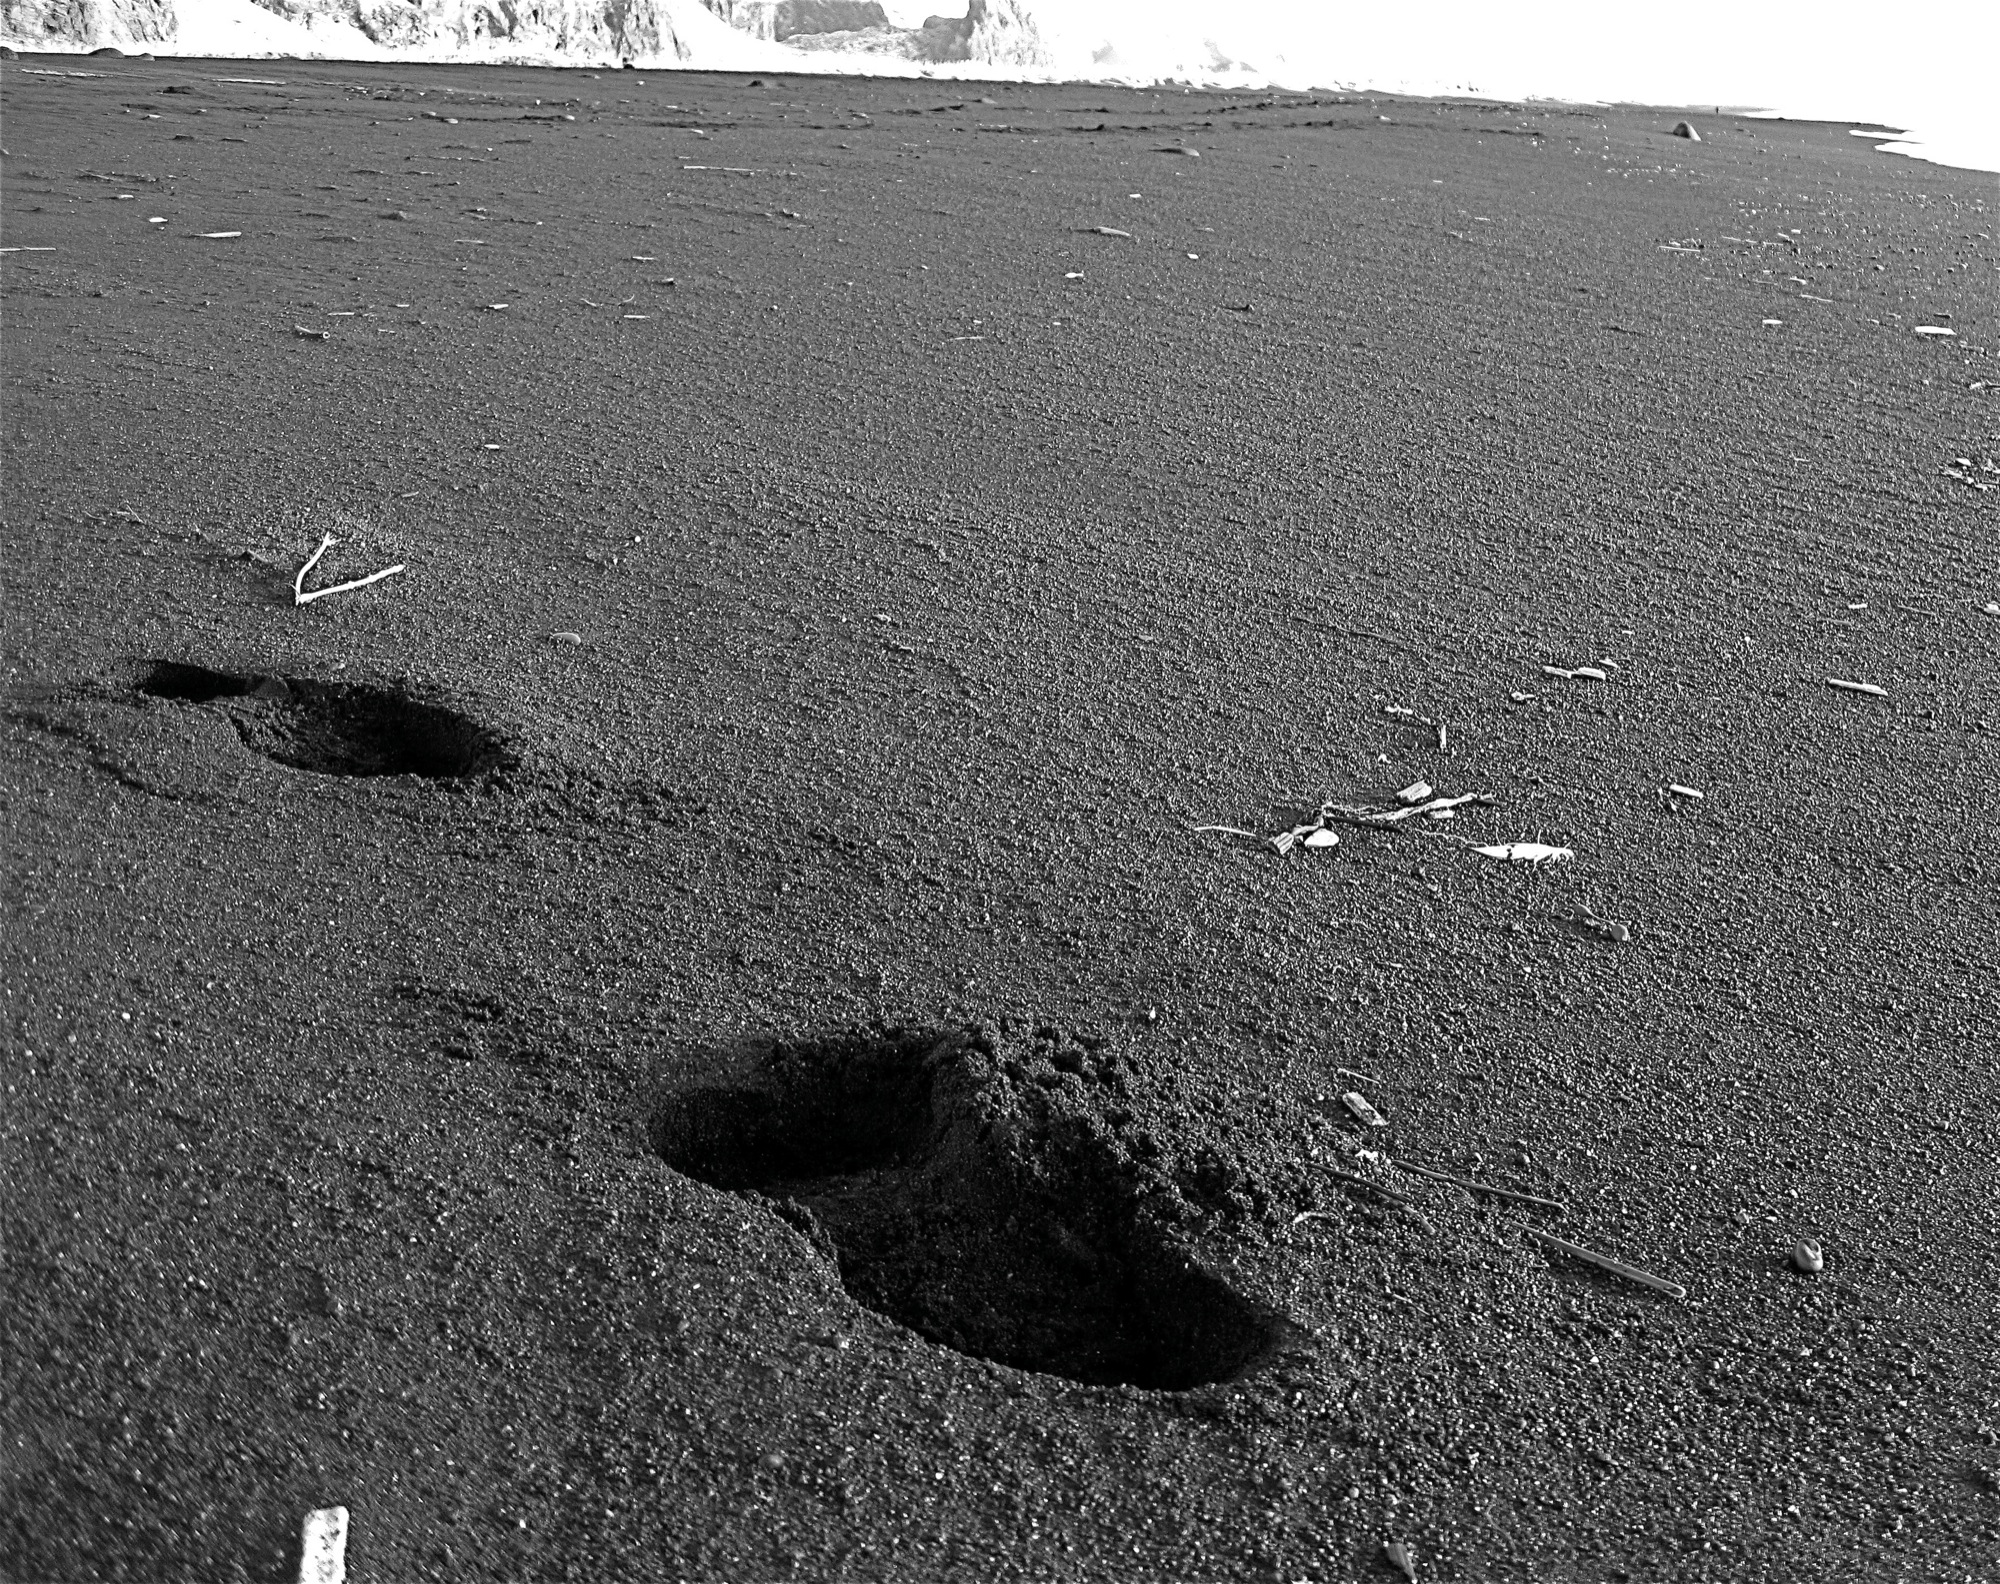
sand, black and white, asphalt, line, shadow, soil, iceland, black, monochrome, material, shape, road surface, monochrome photography, atmosphere of earth